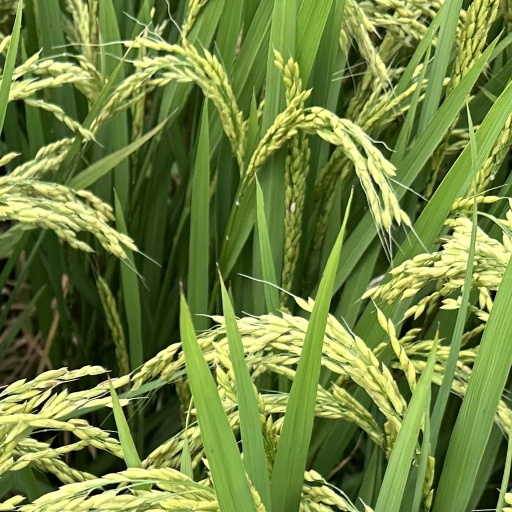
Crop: rice